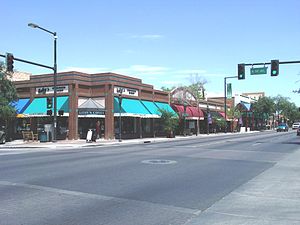
Glendale (Arizona)
Glendale er en amerikansk by beliggende i Maricopa County i staten Arizona. Byen havde i 2010 226.721 indbyggere og er en vestlig forstad til Phoenix.